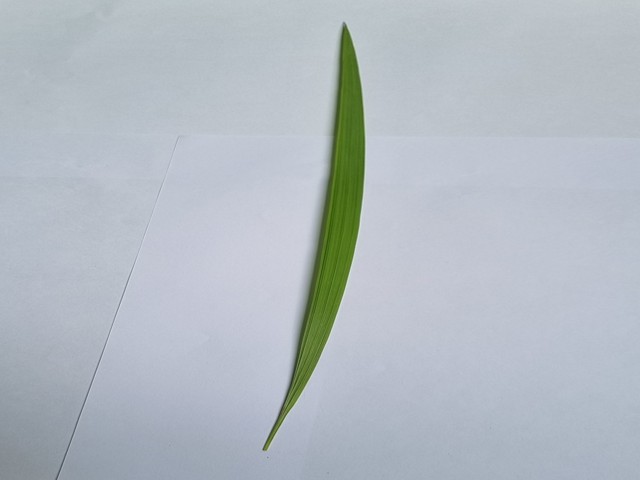
Plant: betal